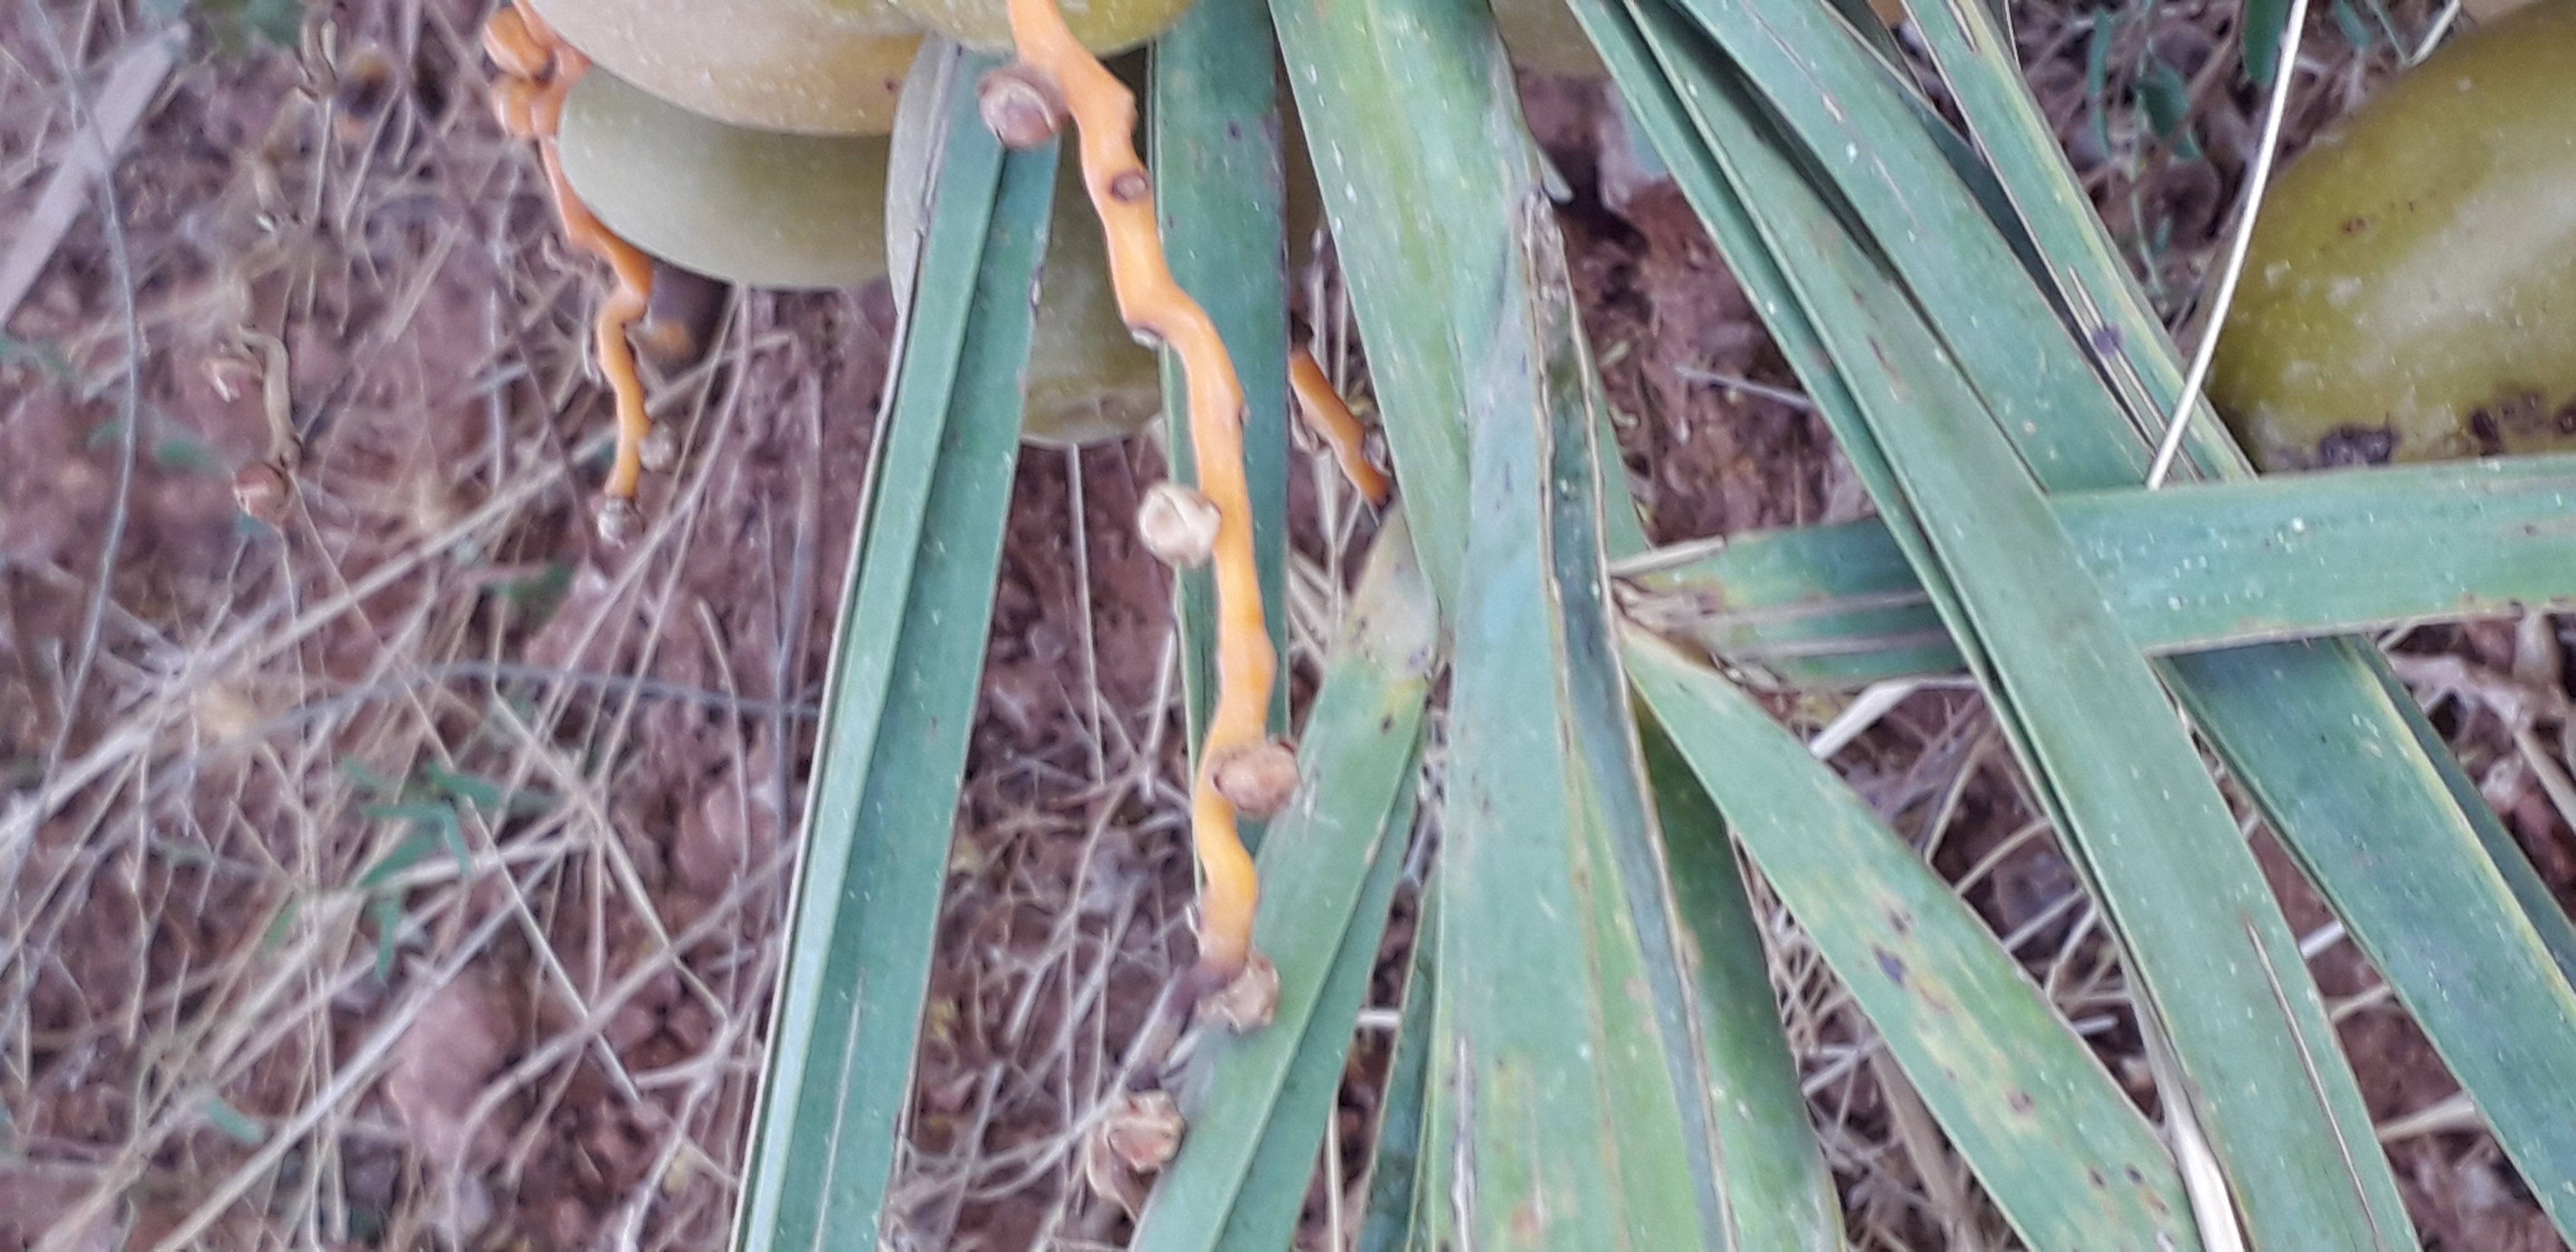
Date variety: Boufagous